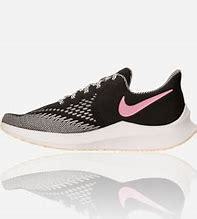
Brand: Nike
Model: Air Zoom Winflo 6